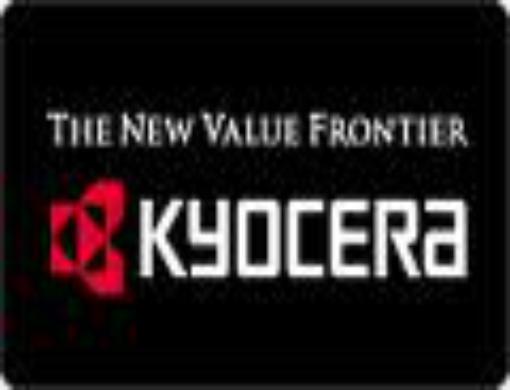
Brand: KYOCERA
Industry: Electronic